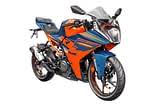
Vehicle type: Motorcycles